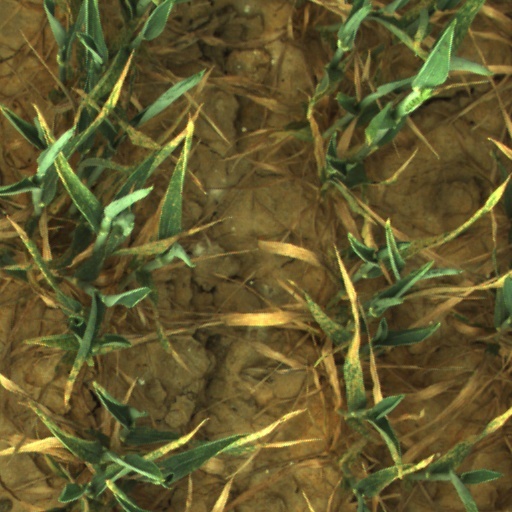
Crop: wheat